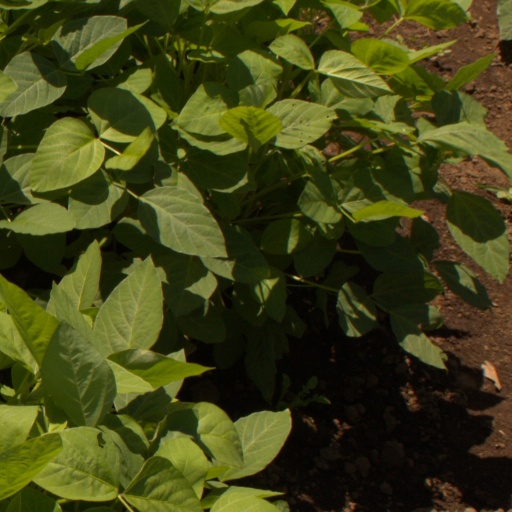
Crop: soybean